History of Clemson Tigers football

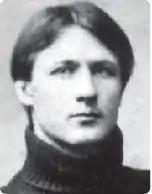
Shack Shealy, the only Clemson alum to coach the Tigers

After Heisman left Clemson to become the head coach at Georgia Tech, Shack Shealy, an end for the Tigers in the 1890s, coached the 1904 team to a 3–3–1 record – the only Clemson graduate ever to serve as head coach of his alma mater. Eddie Cochems, a future innovator of the former pass, had just lost out to Phil King for the Wisconsin job, when he accepted to coach Clemson's 1905 team. The team lost to Vanderbilt and Georgia Tech, but shut out Georgia, Alabama, and Auburn while featuring stars left over from Heisman like Fritz Furtick and Puss Derrick. Bob Williams, who beat Heisman in 1902, came to Clemson in 1906, and also coached the 1909 and 1913 to 1915 teams. The Tigers went undefeated with a 4–0–3 record in 1906, with wins over Georgia, Auburn, Tennessee, and the John Heisman-coached Georgia Tech team. Clemson's first forward pass took place during the game with Tech in Atlanta. Left End Powell Lykes, dropped back to kick, but lobbed a 30-yard pass to George Warren instead. Clemson won, 10–0. The 1909 USC-Clemson was the first game broadcast in the state, by the United Wireless Telegraph Company. William Schilletter starred in 1913 and 1914, and was the son of Augustus "Shorty" Schilletter, a German immigrant in charge of the Clemson College dining hall. Frank Shaughnessy led the 1907 team to a. 4–4 record. Captain Mac McLaurin and R. T. Gaston starred at either tackle position. Vanderbilt legend Stein Stone posted just a 1–6 record in 1908. Captain Sticker Coles was All-Southern. Frank Dobson posted 11–12–1 overall record from 1910 to 1912. Wayne Hart had a 3–6 record in 1916. Washington & Lee's Edward Donahue coached the Tigers to 21–12–3 record over three seasons, from 1917 to 1920. Stumpy Banks scored five touchdowns against Furman in 1917 for a school record. Yen Lightsey starred in 1919 and 1920. Doc Stewart coached the Tigers through the transition from the SIAA to the Southern Conference, with a 6–10–2 record from 1921 to 1922. Bud Saunders led the Tigers to a 10–22–1 record from 1923 to 1926.